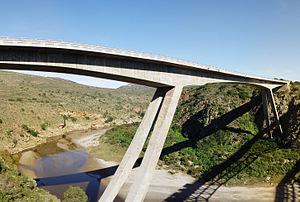
Cet article a pour objet de présenter une liste de ponts remarquables d'Afrique du Sud, tant par leurs caractéristiques dimensionnelles, que par leur intérêt architectural ou historique.